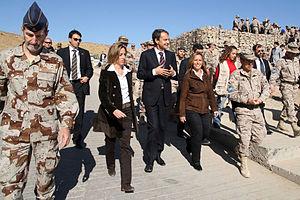
Carme María Chacón Piqueras [ˈkaɾme maˈɾia t͡ʃaˈkõm piˈkɛɾas] est une femme d'État espagnole membre du Parti des socialistes de Catalogne, née le 13 mars 1971 à Esplugues de Llobregat et morte le 9 avril 2017 à Madrid.